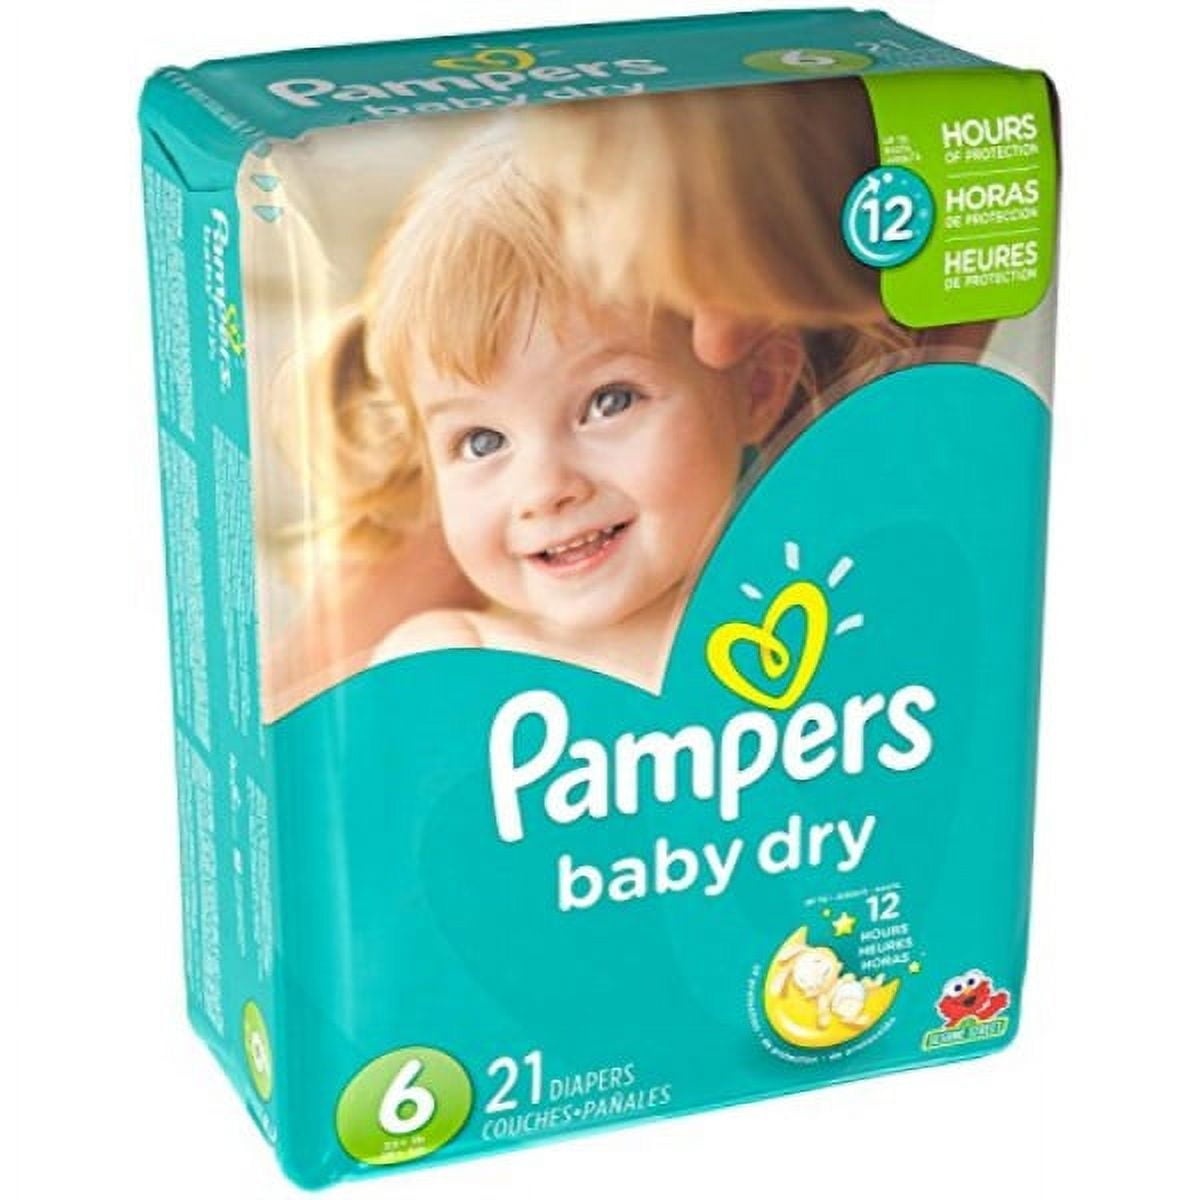
pampers baby dry diapers - size 6 - 21 ct
pampers baby dry diapers up to 12 hours of overnight protection!with pampers baby dry diapers, your baby can get up to 12 hours of overnight protection and dryness! these diapers have 3 layers of absorbency versus only 2 in an ordinary diaper, which helps them stay up to 3x drier.** with the ultraabsorb layer, baby dry offers outstanding leakage protection and flexes for a snug, comfortable fit all night long. baby dry diapers are softer inside and out* to help your baby get the uninterrupted sleep he needs for a great morning. pampers baby dry diapers are available in sizes 1, 2, 3, 4, 5, and 6.features:up to 12 hours of overnight protection.3 layers of absorbency.wide ultraabsorb layer for outstanding leakage protection.now softer inside and out (vs. product replaced)flexible for a snug and comfortable fit.sesame street characters on every diaper.**based on size 4 vs. a leading value brand. average 0.20 grams less after 3 typical wettings over 15 min. SKU:ADIB00LSCFOVE Recommended Weight: 35+ Pounds. Pampers Baby Dry Diapers - Size 6 - 21 ct
Brand: Arsalan's
Category: Baby & Toddler > Diapering > Diapers > Overnight Diapers